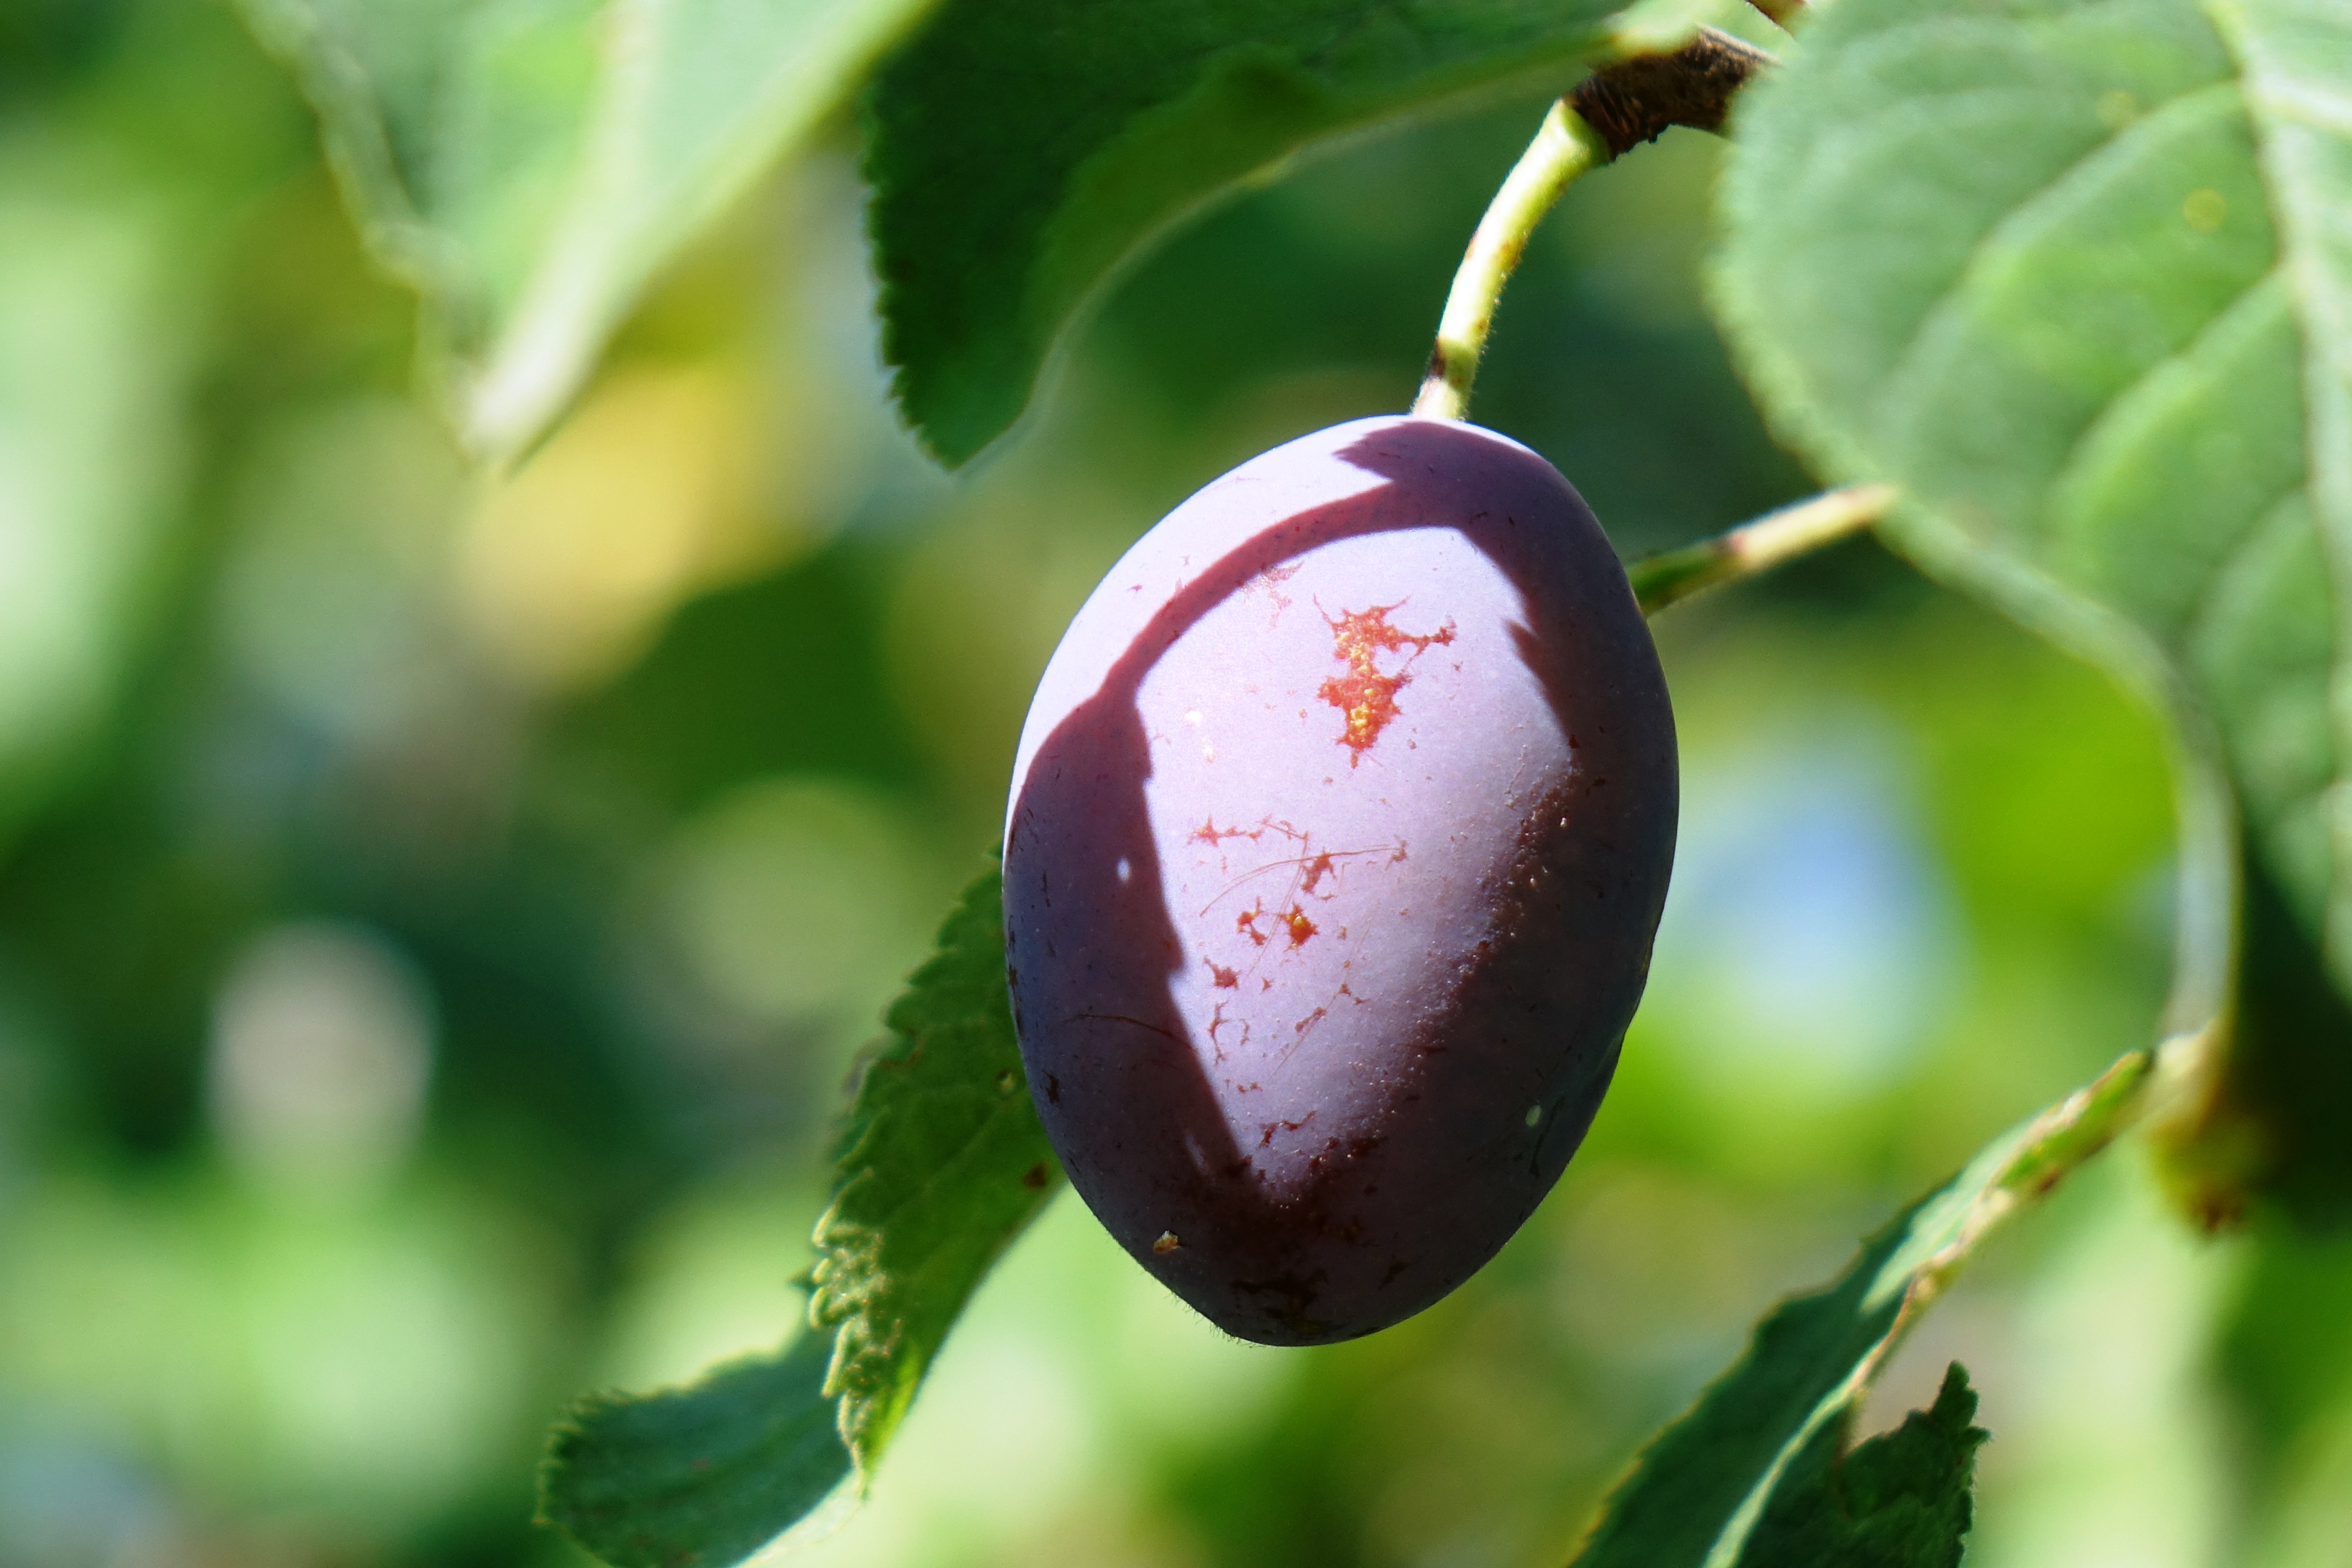
tree, branch, blossom, plant, fruit, berry, leaf, flower, summer, food, green, produce, flora, close up, plum, macro photography, flowering plant, rose family, shadow on the plum, damson, land plant